History of Charleston, South Carolina

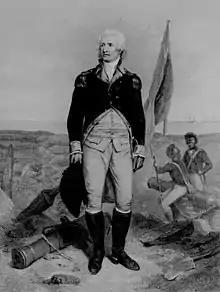
William Moultrie

While the earliest settlers primarily came from England, colonial Charleston was also home to a mixture of ethnic and religious groups. In colonial times, Boston, Massachusetts, and Charleston were sister cities, and people of means spent summers in Boston and winters in Charleston. There was a great deal of trade with Bermuda and the Caribbean, and some people came to live in Charleston from these areas. French, Scots-Irish, Scottish, Irish, and Germans migrated to the developing seacoast town, representing numerous Protestant denominations, as well as Roman Catholicism and Judaism.